Tax March

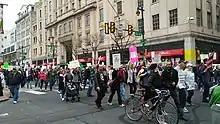
Demonstrators in Philadelphia

In Cleveland, the event was called "Cleveland Tax March for People, Peace and Planet: Meet People's Needs Not Corporate Greed," and started out in Willard Park, next to the Free Stamp statue. Marchers moved past the Federal Building and then walked to Cleveland State University. Organizers collected hundreds of letters to Ohio senators from those participating which express their desire to have Trump release his taxes.